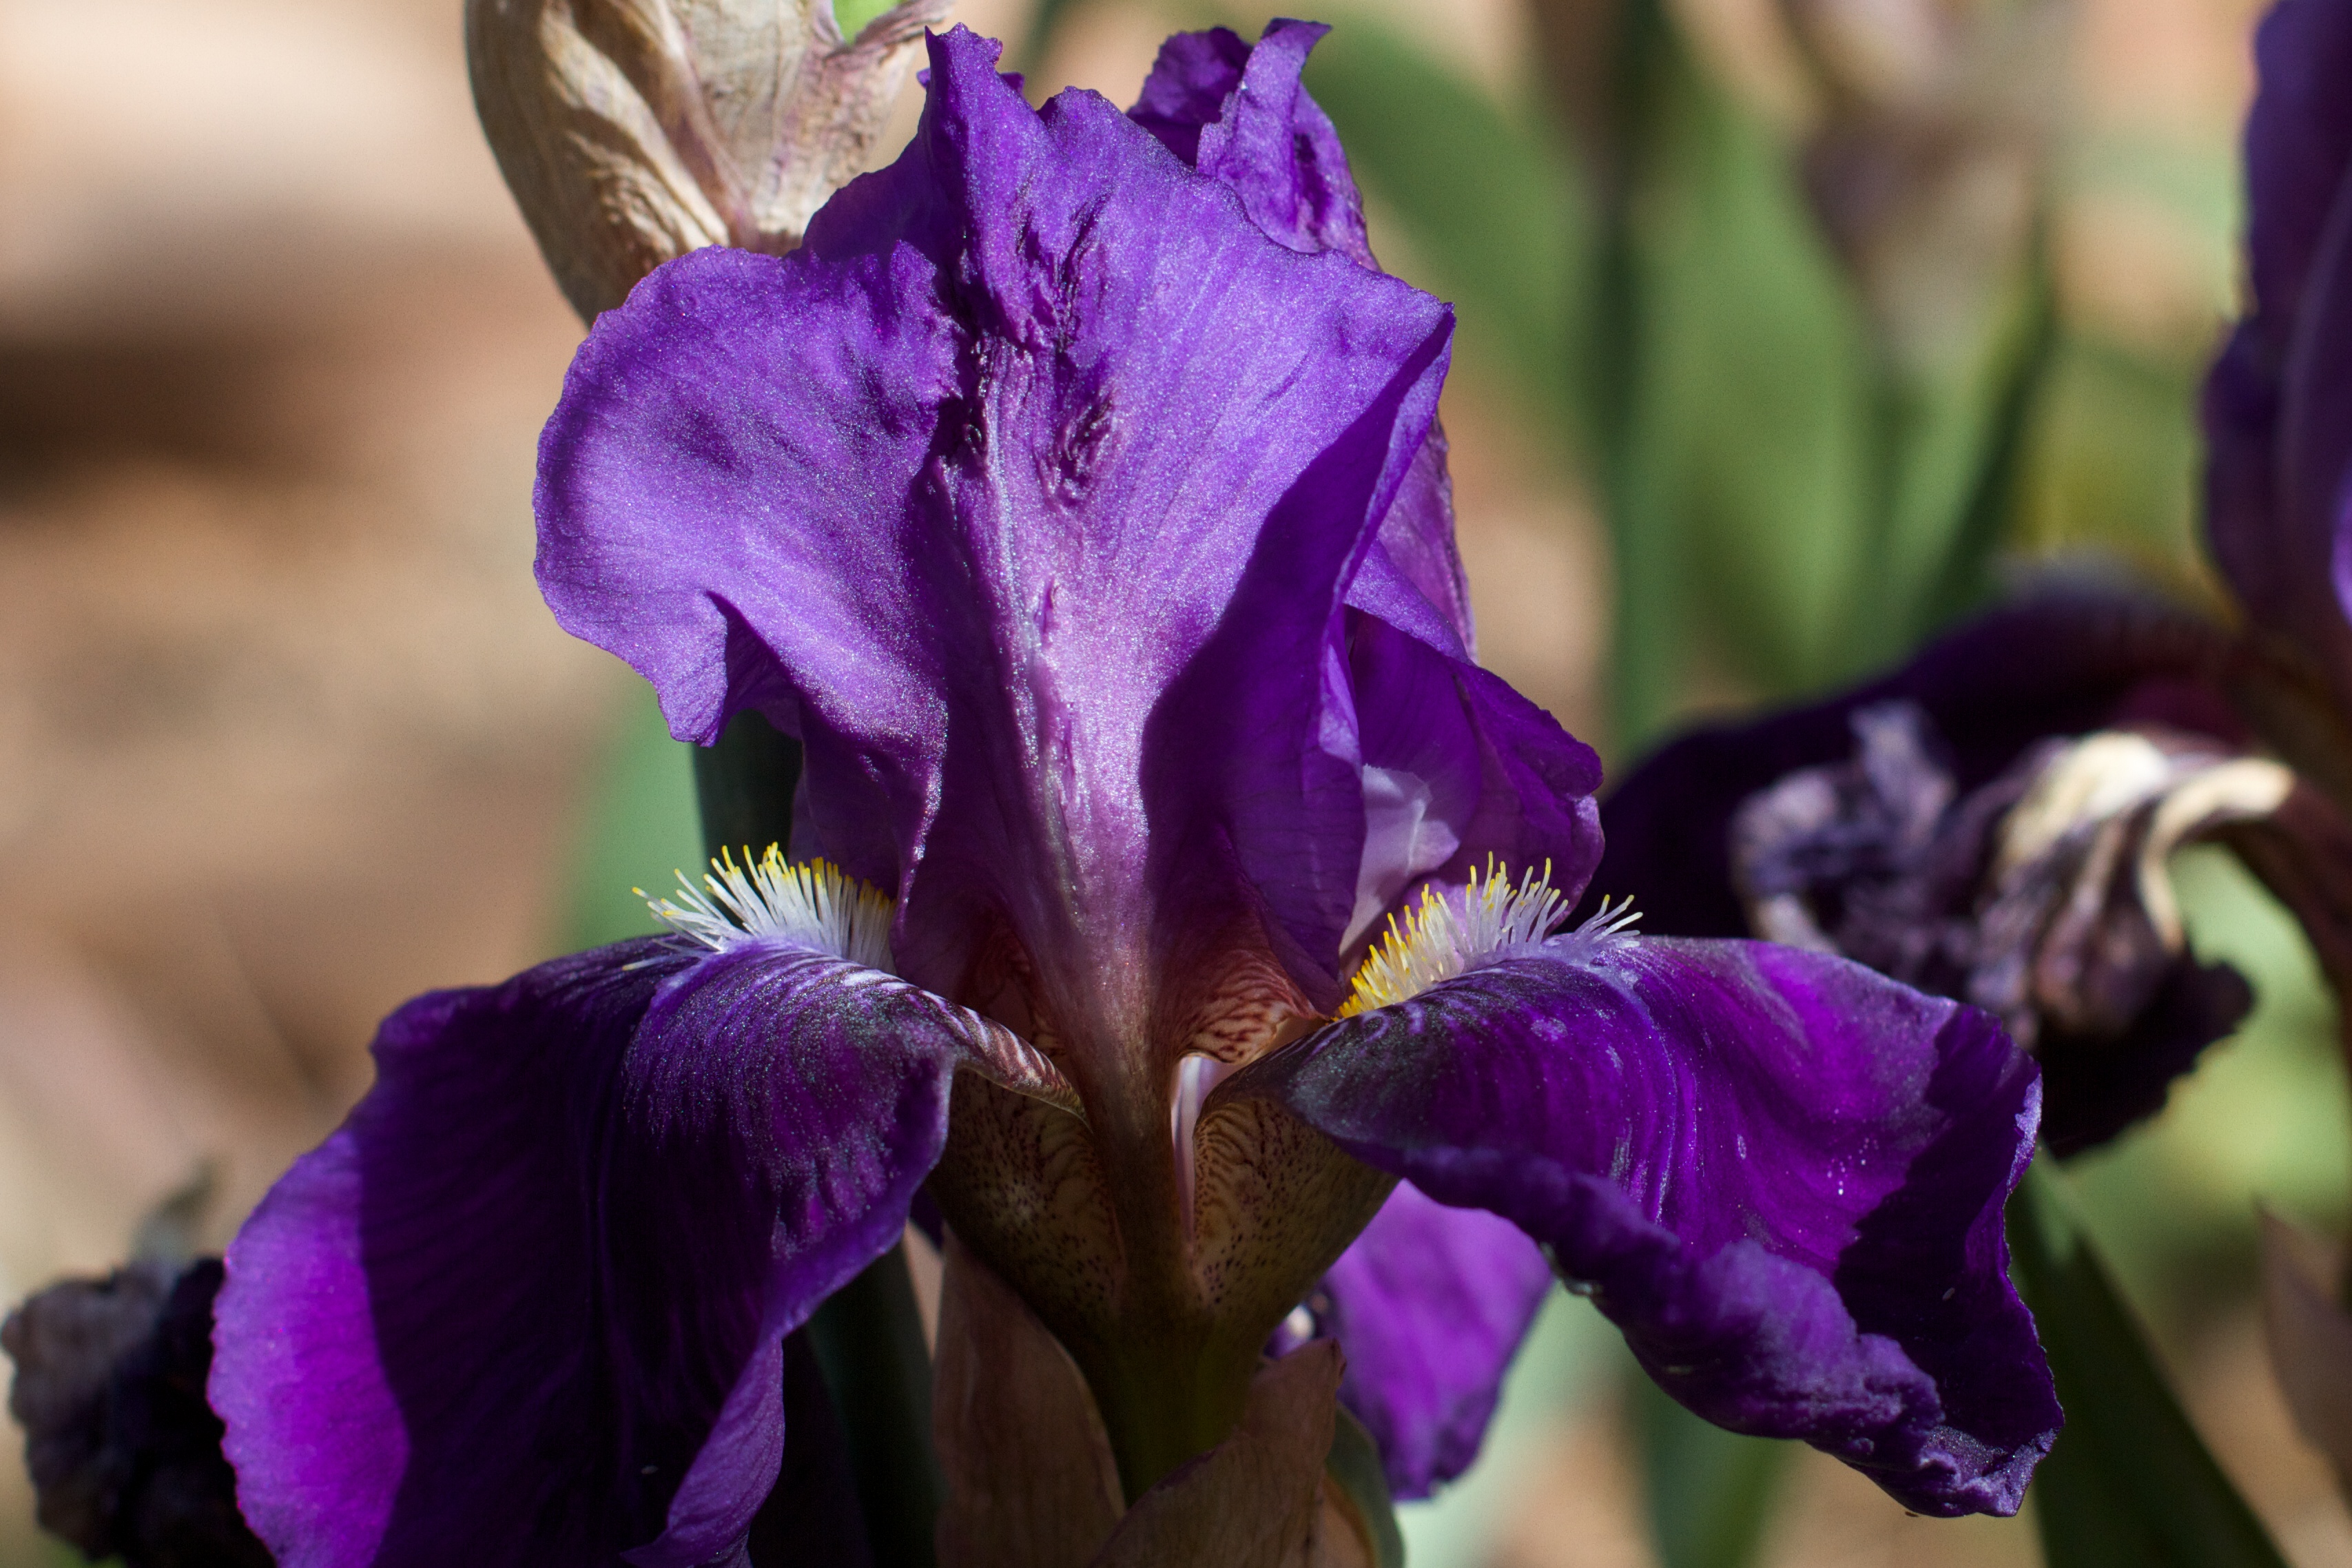
flower, plant, purple, iris, flora, botany, eye, land plant, iris family, flowering plant, organ, petal, macro photography, plant stem, human body, iris versicolor, cattleya, violet family